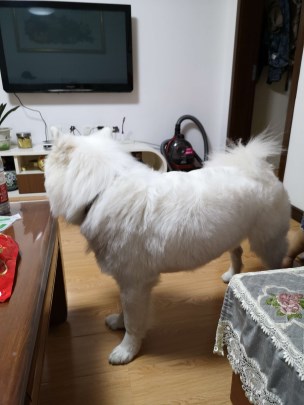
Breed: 2192-n000088-Samoyed